End-of-train device

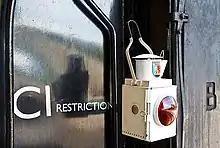
Introduced as long ago as the days of the Liverpool and Manchester Railway in the 1830s, tail lamps are an integral part of railway safety. This traditional lamp has been attached by the guard to the rear of the train for Broomhill railway station at Aviemore railway station.

The earliest known method of showing the position of and completeness of a train was by the Stockton and Darlington Railway in the 1830s. These early references are to the use of a burning brazier on the rear of the locomotive. It is easy to imagine that the danger represented by this was as significant as the risks it was trying to counter.